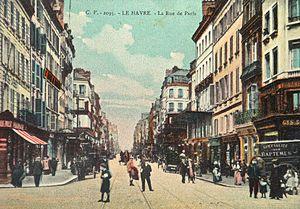
Vue de la rue de Paris au Havre en 1910. Photographie anonyme noir et blanc coloriée
Le Havre est une commune française du Nord-Ouest de la France située dans le département de la Seine-Maritime en région Normandie, située sur la rive droite de l'estuaire de la Seine. Son port est le deuxième de France après celui de Marseille pour le trafic total et le premier port français pour les conteneurs.